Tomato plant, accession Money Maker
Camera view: tilt-top (135 deg); turntable rotation: 240 degrees
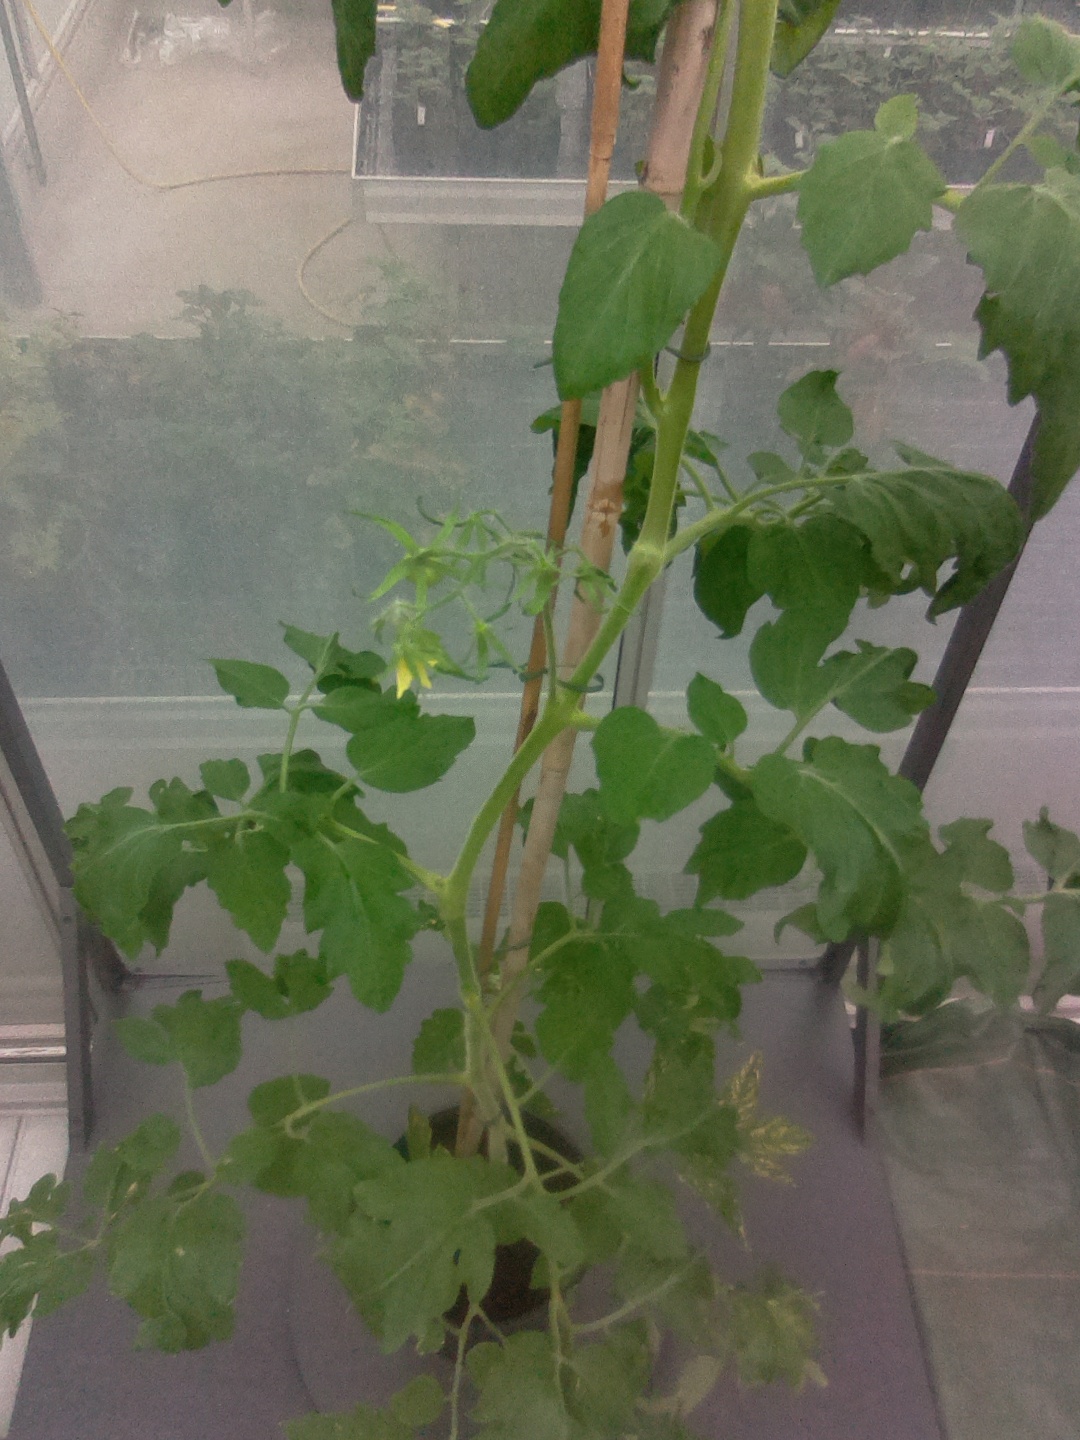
BBCH growth stage 70: Fruits at the main stem or branches visibles